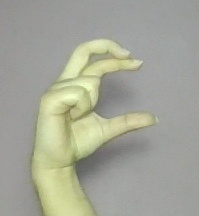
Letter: thal